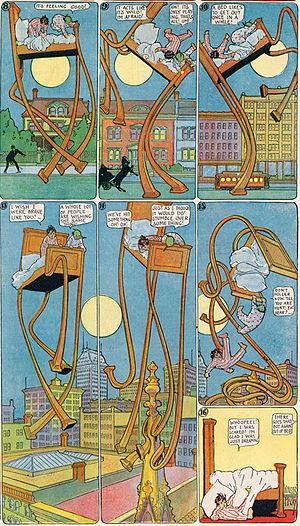
Une bande dessinée est une forme d'expression artistique, souvent désignée comme le « neuvième art », utilisant une juxtaposition de dessins, articulés en séquences narratives et le plus souvent accompagnés de textes. Will Eisner, un des plus grands auteurs de bande dessinée, l'a définie comme « la principale application de l'art séquentiel au support papier ».
César, ou César et Ernestine est une série de bande dessinée humoristique belge de l'auteur Maurice Tillieux.